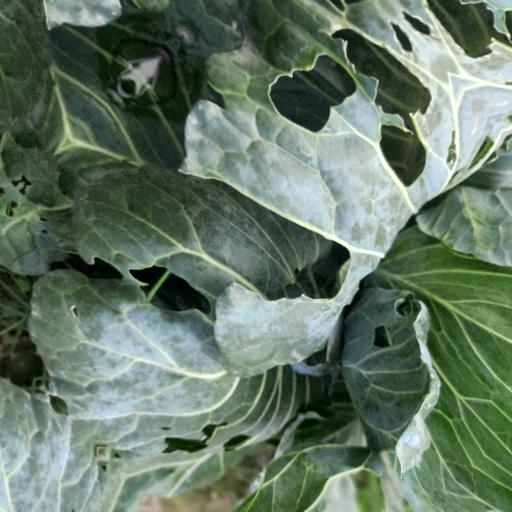
Label: Black Rot